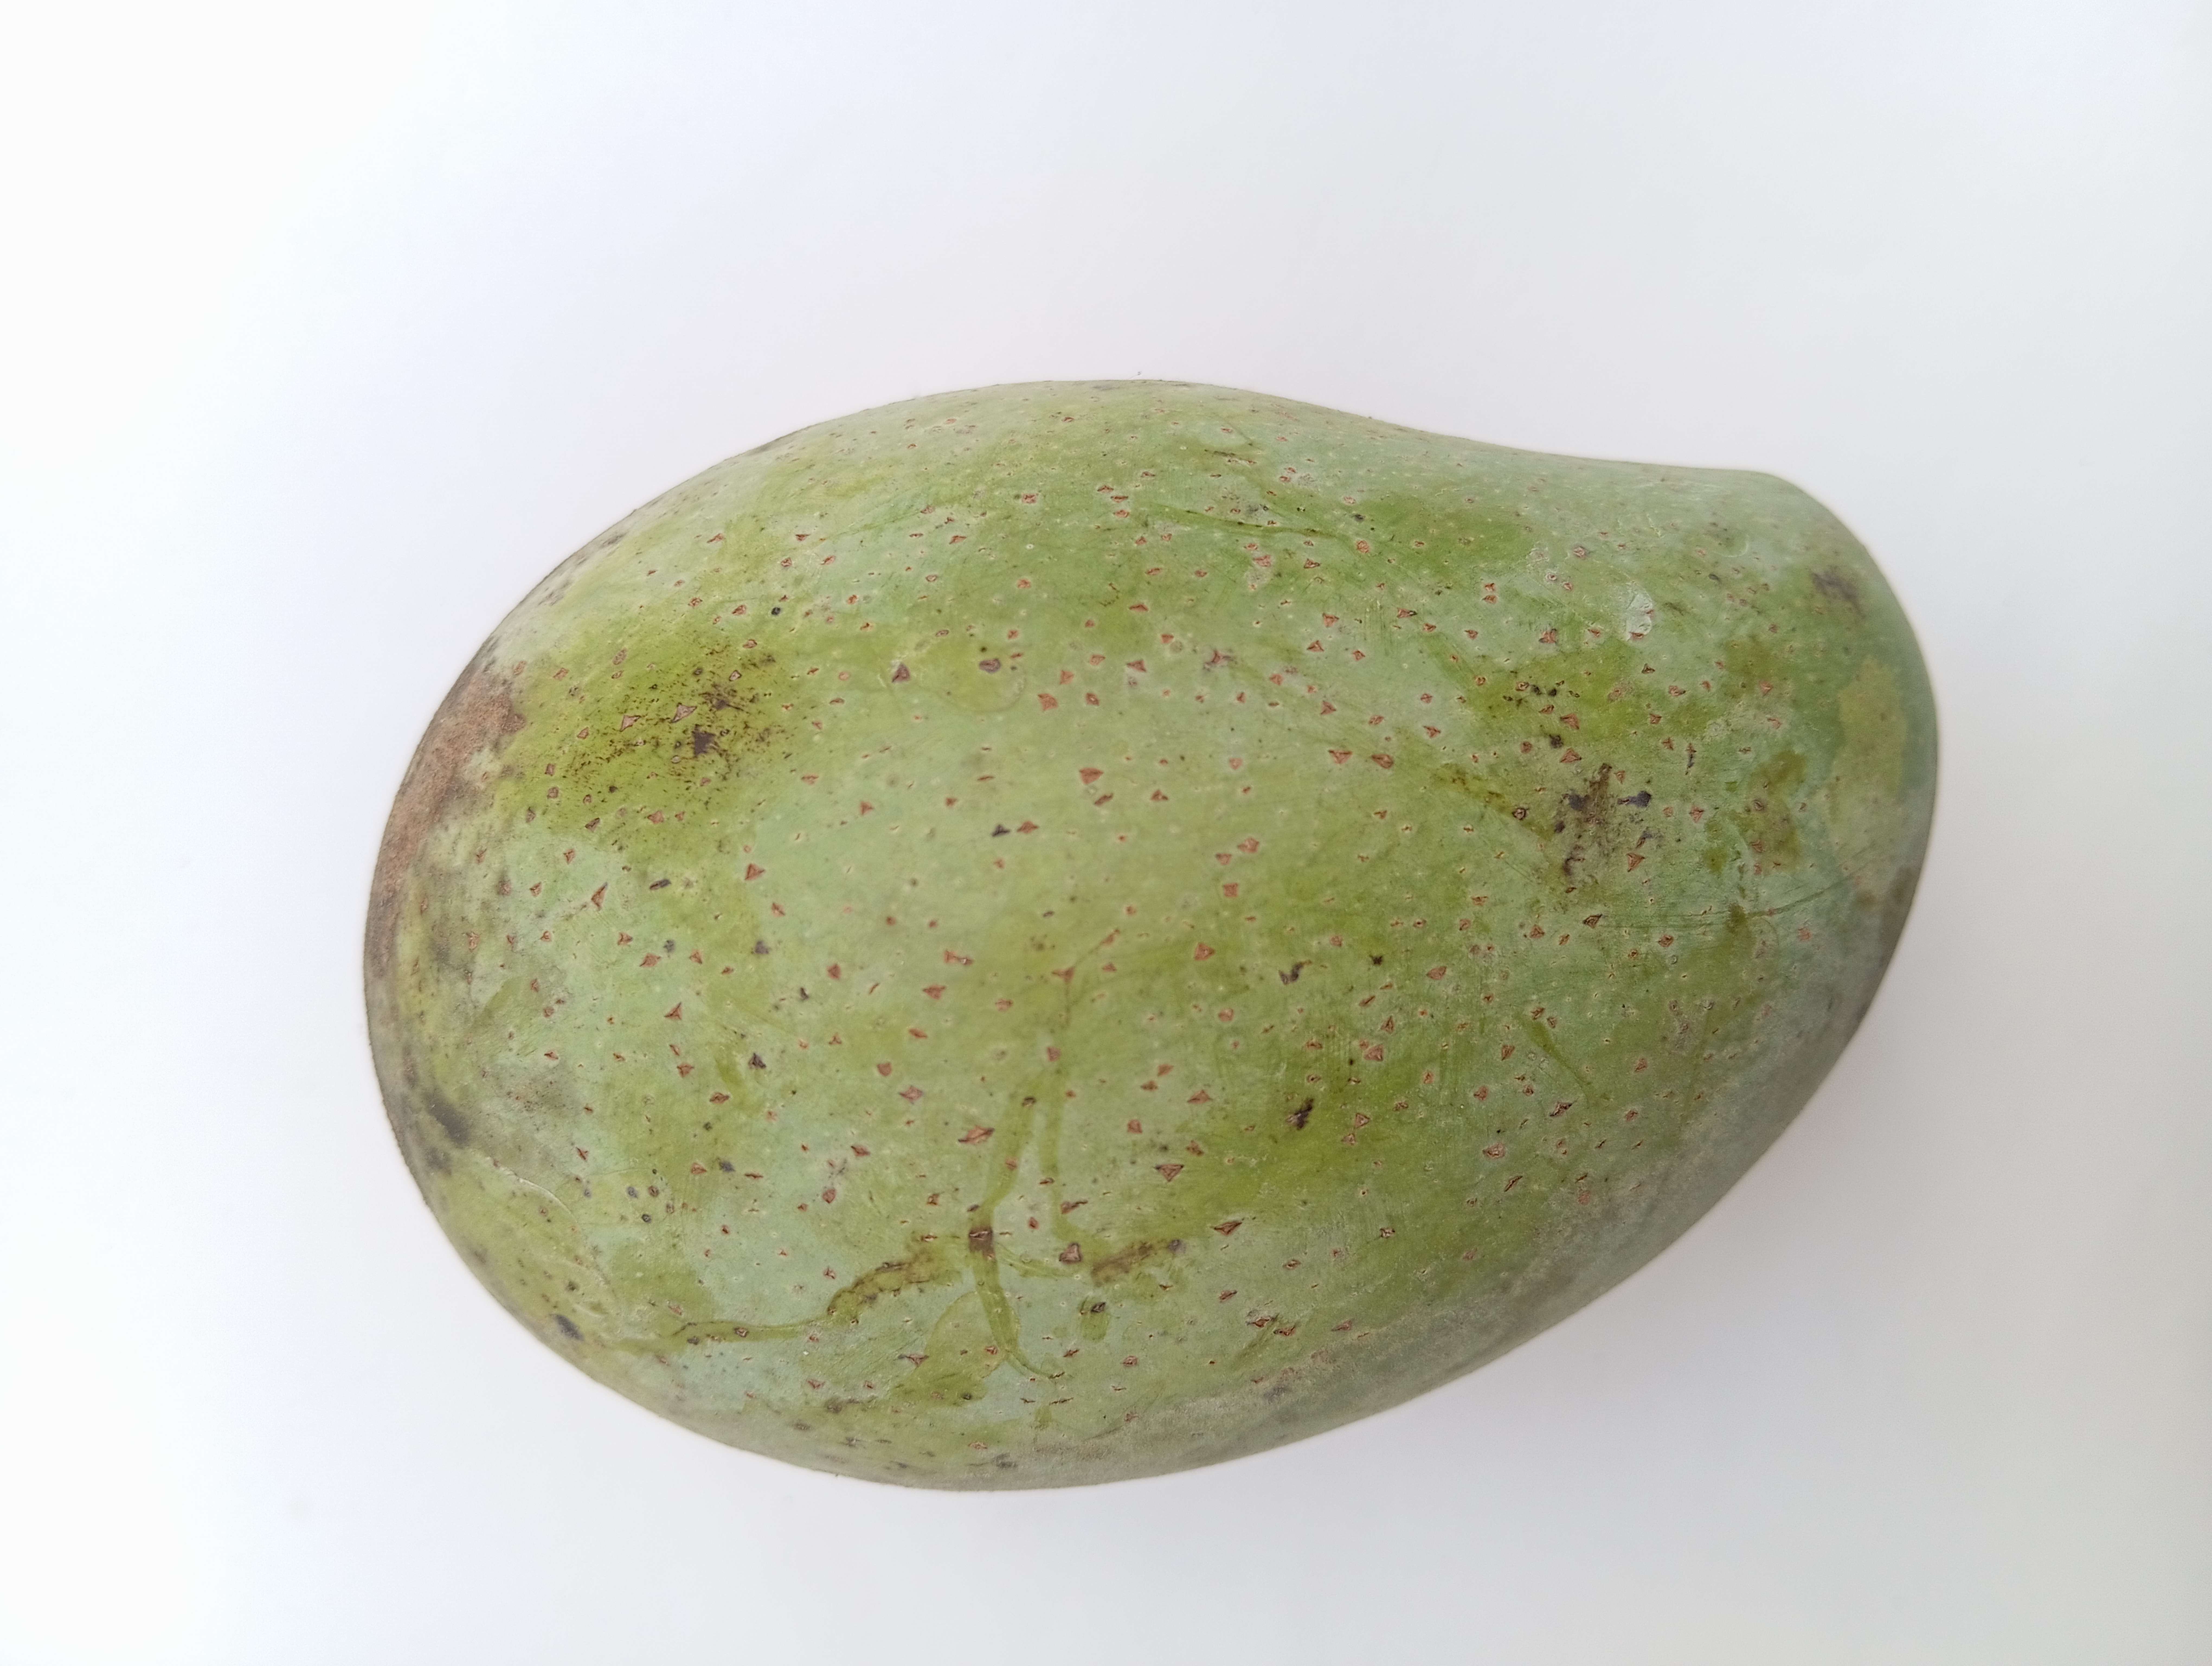
Mango variety: Amrapali